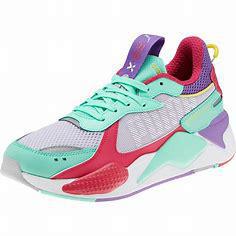
Brand: Puma
Model: Rs X